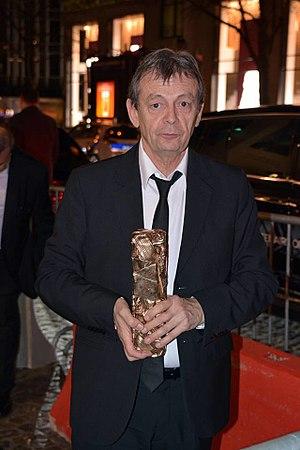
Pierre Lemaitre à la cérémonie des César du cinéma
Pierre Lemaitre, né le 19 avril 1951 à Paris, est un écrivain et scénariste français.
La 43ᵉ cérémonie des César du cinéma, organisée par l'Académie des arts et techniques du cinéma, se déroule à la salle Pleyel à Paris le 2 mars 2018 et récompense les films français sortis en 2017. Elle est présidée par Vanessa Paradis et présentée par Manu Payet. Cette soirée rend hommage à Jeanne Moreau, qui apparaît sur l'affiche officielle de la cérémonie.